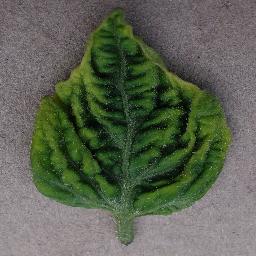
Label: Tomato___Tomato_Yellow_Leaf_Curl_Virus